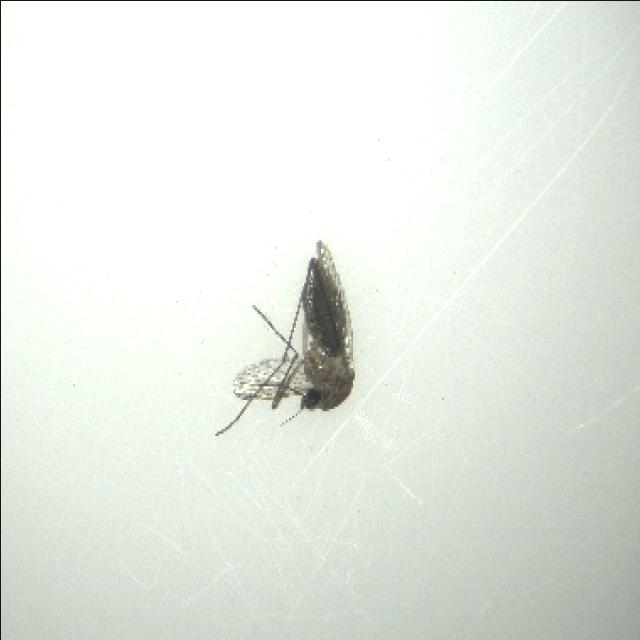
Species: culex_tritaeniorhynchus